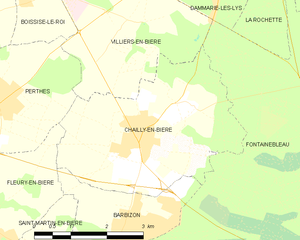
Carte des communes françaises Chailly-en-Bière
Chailly-en-Bière est une commune française située dans le département de Seine-et-Marne en région Île-de-France.